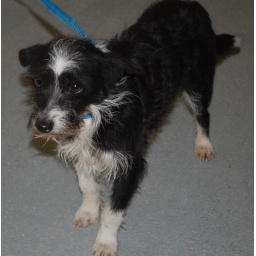
Male fox terrier around a 1 year old - such a sweet dog full of personality!